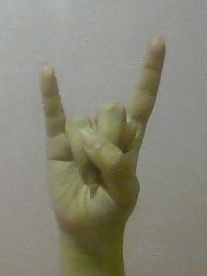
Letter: la